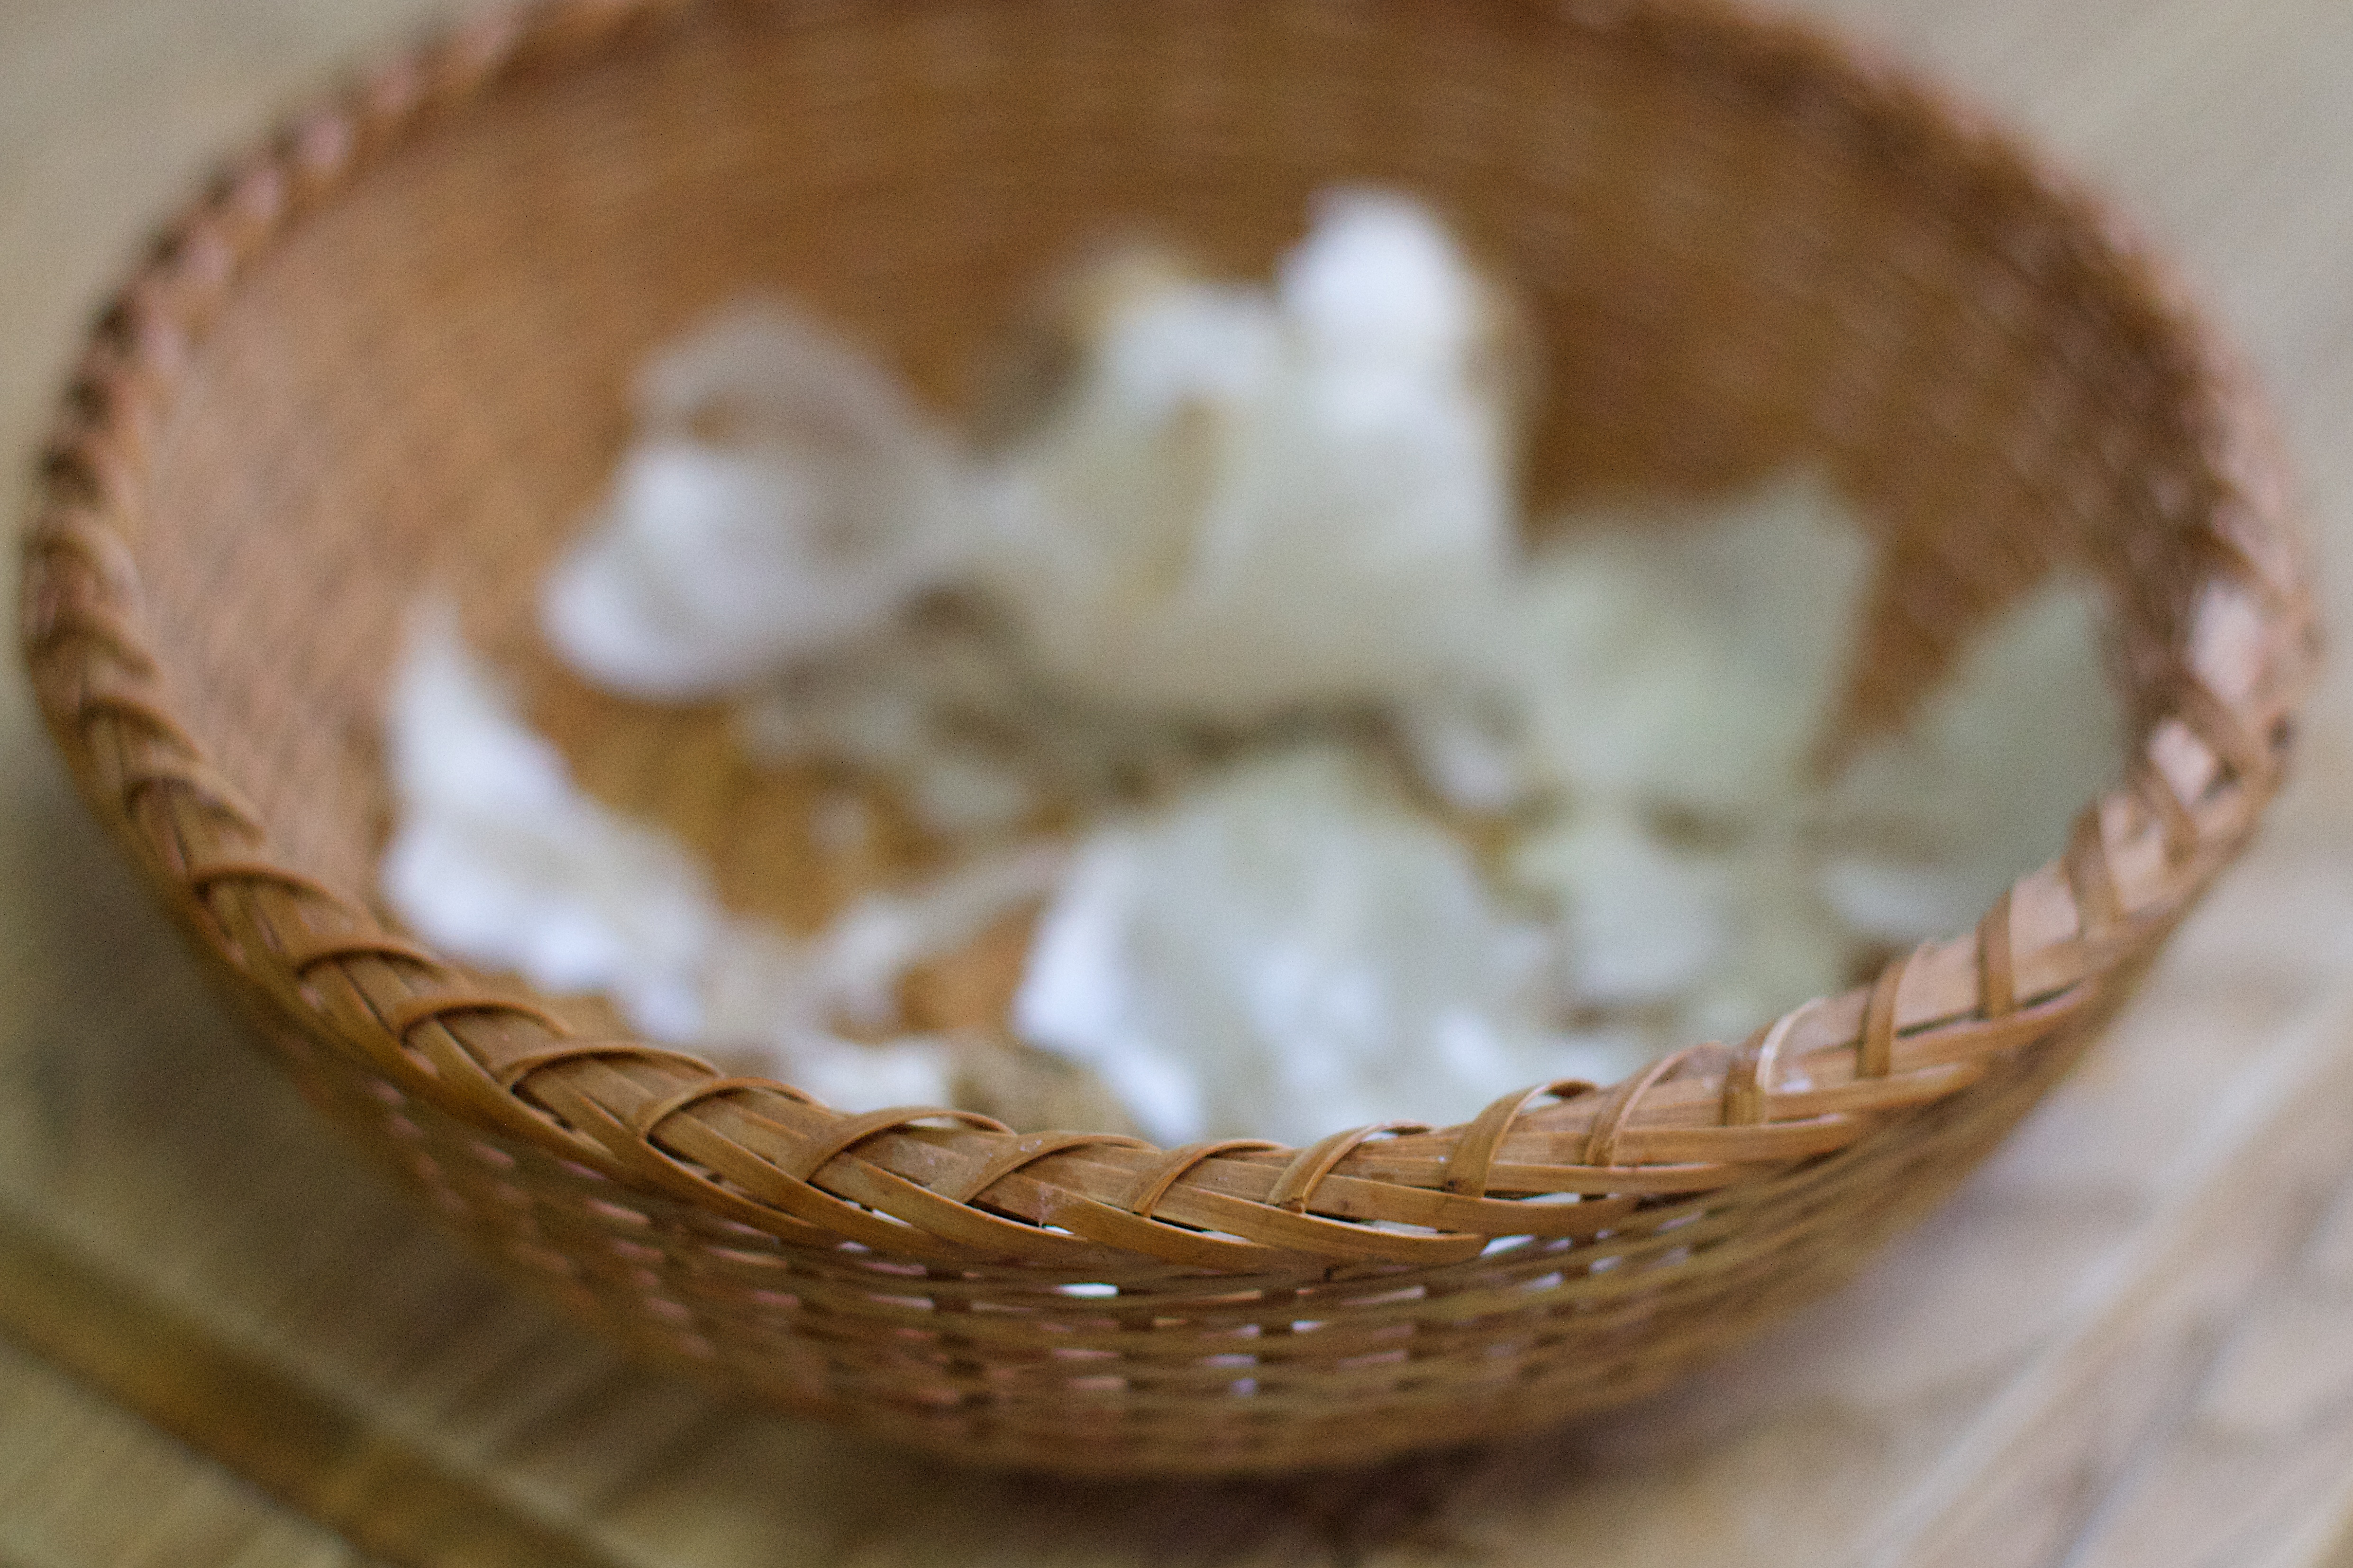
cup, dish, food, produce, baking, coconut, flavor